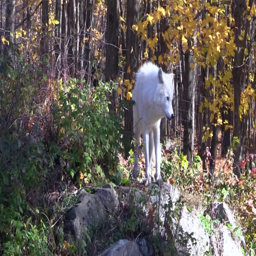
biological subspecies in a forest